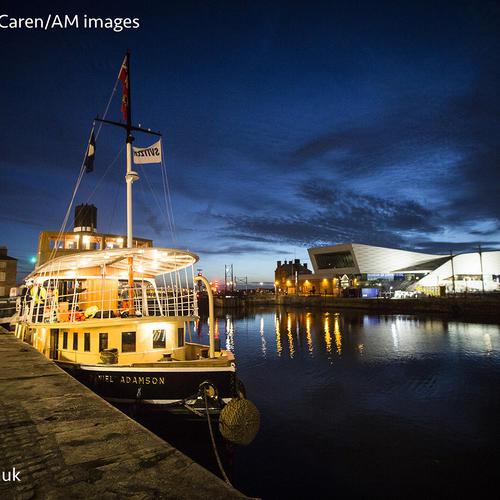
person as she arrived following her restoration , ready for her launch
Relation: Story